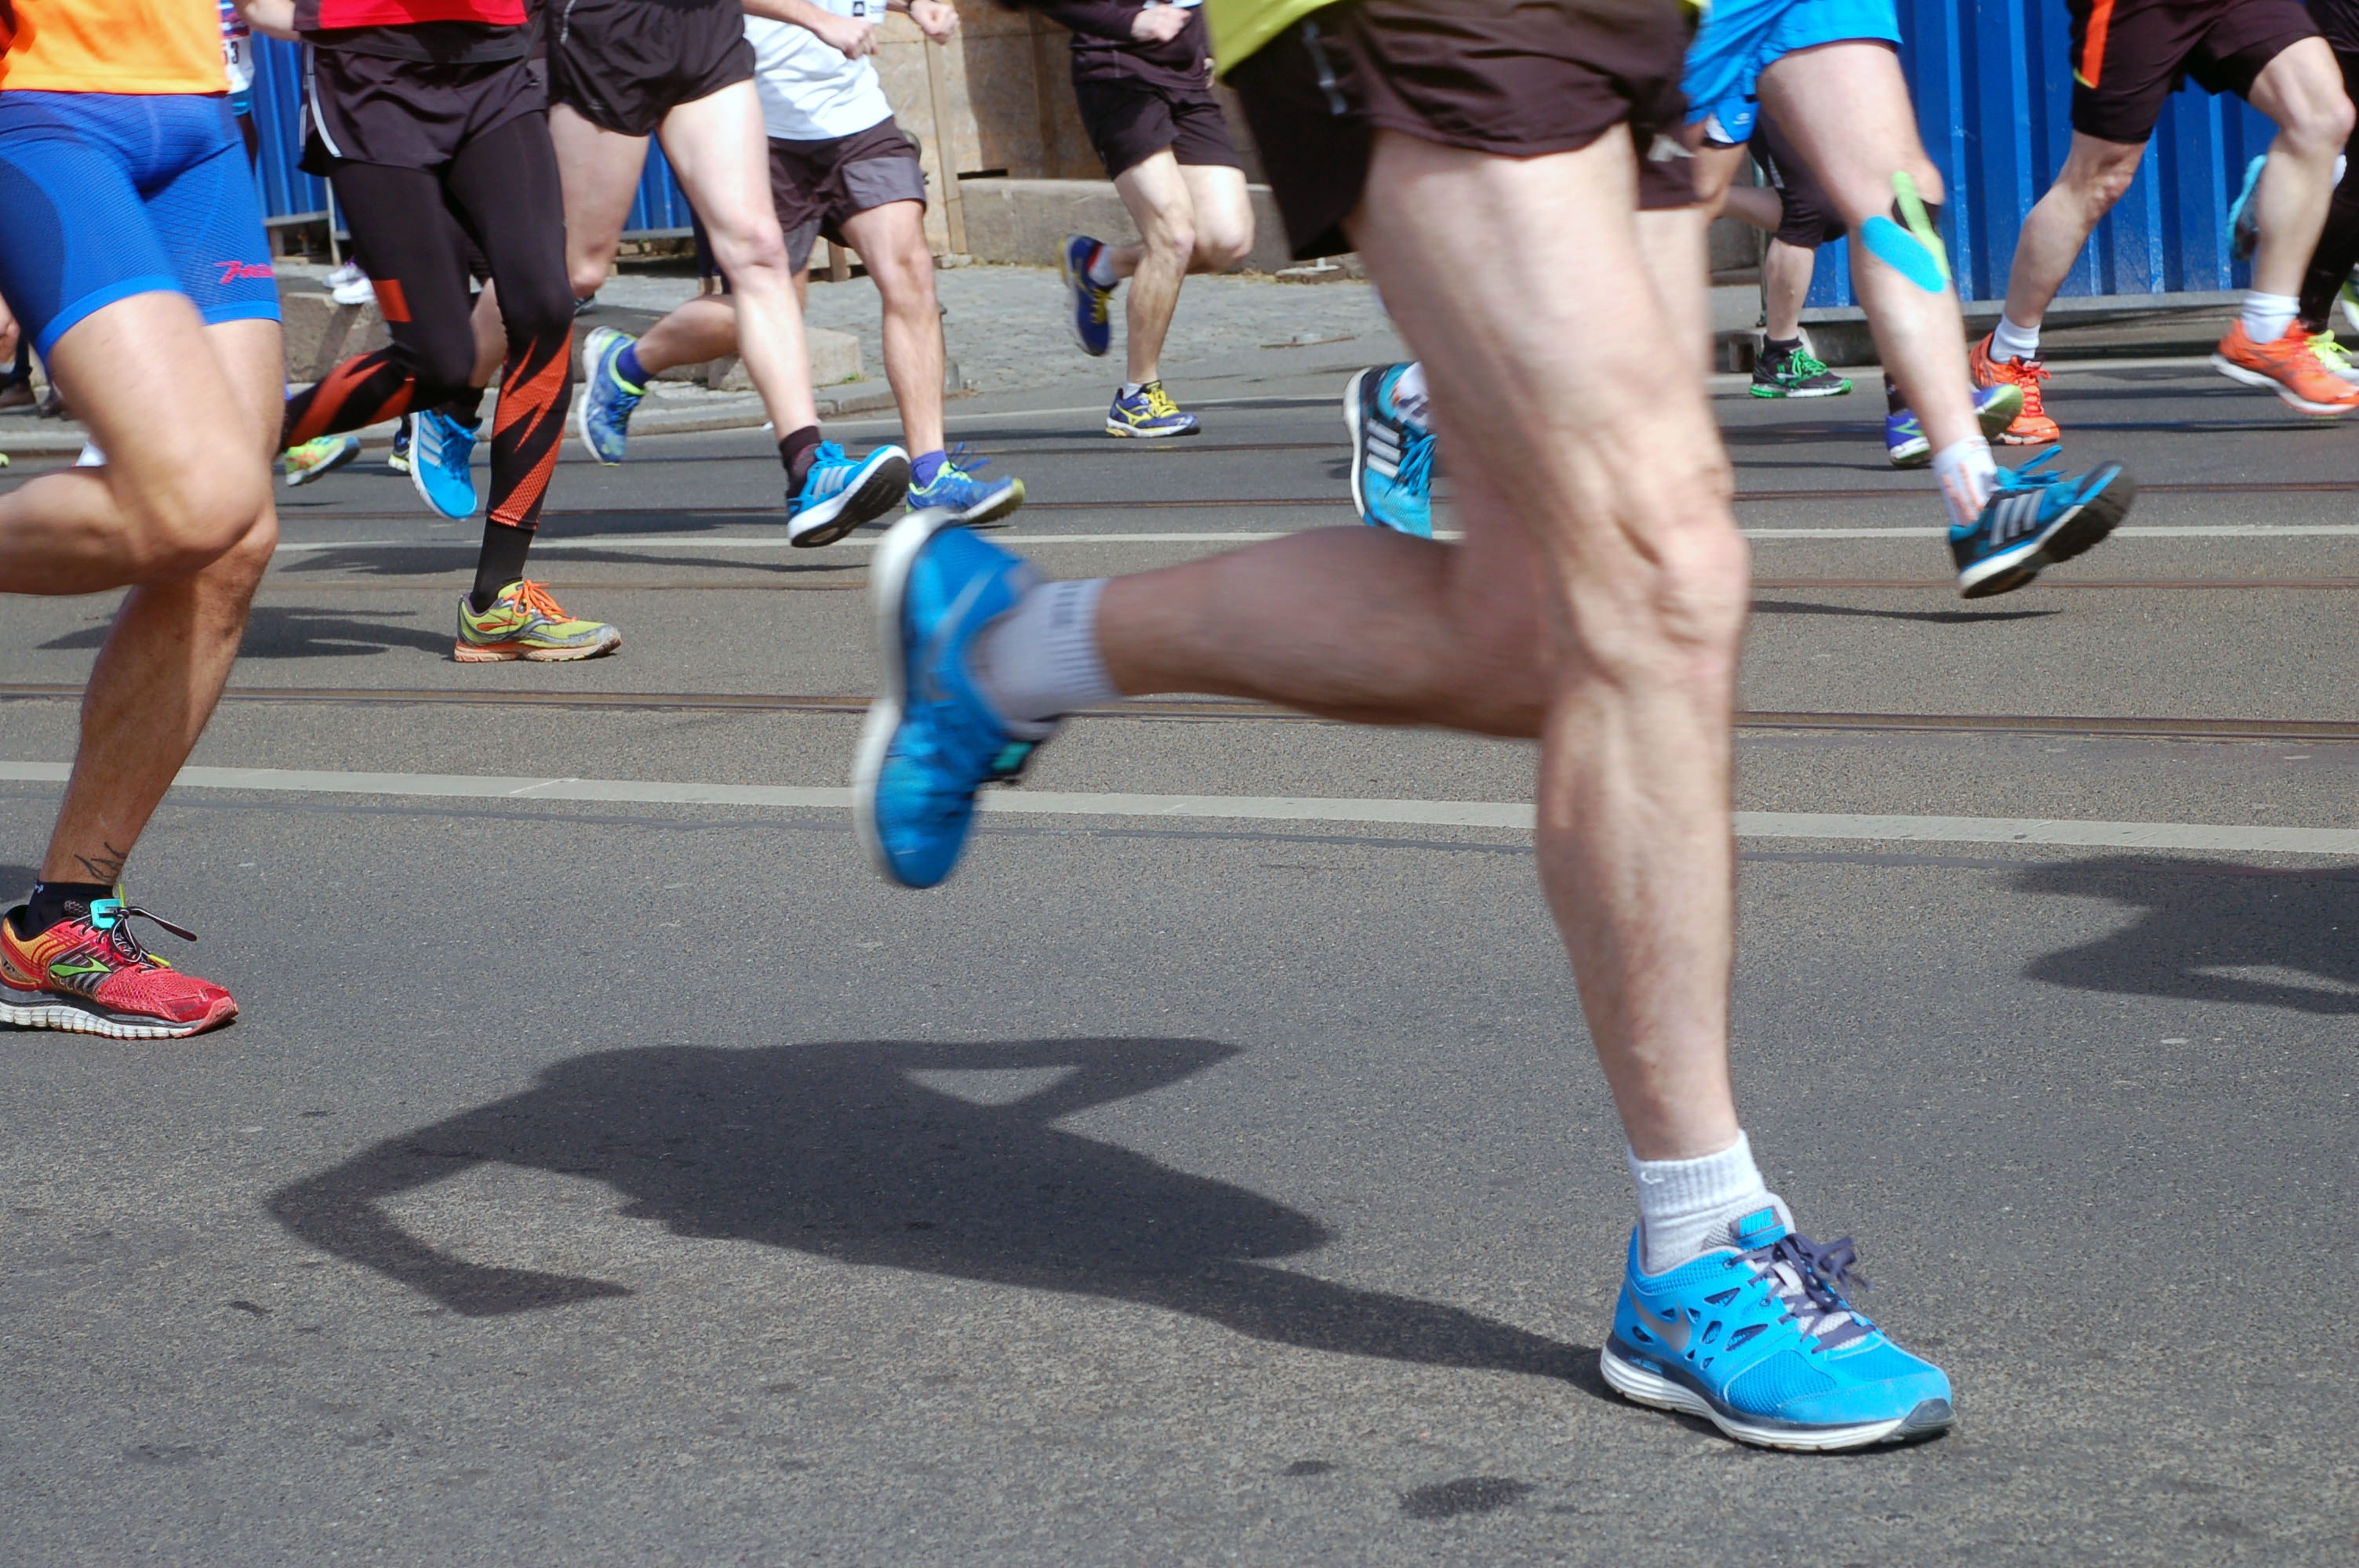
person, sport, feet, running, run, city, recreation, health, race, marathon, sports, endurance, athletics, muscles, physical exercise, outdoor recreation, human action, individual sports, track and field athletics, long distance running, half marathon, racewalking